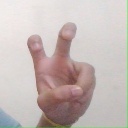
अक्षर: ई